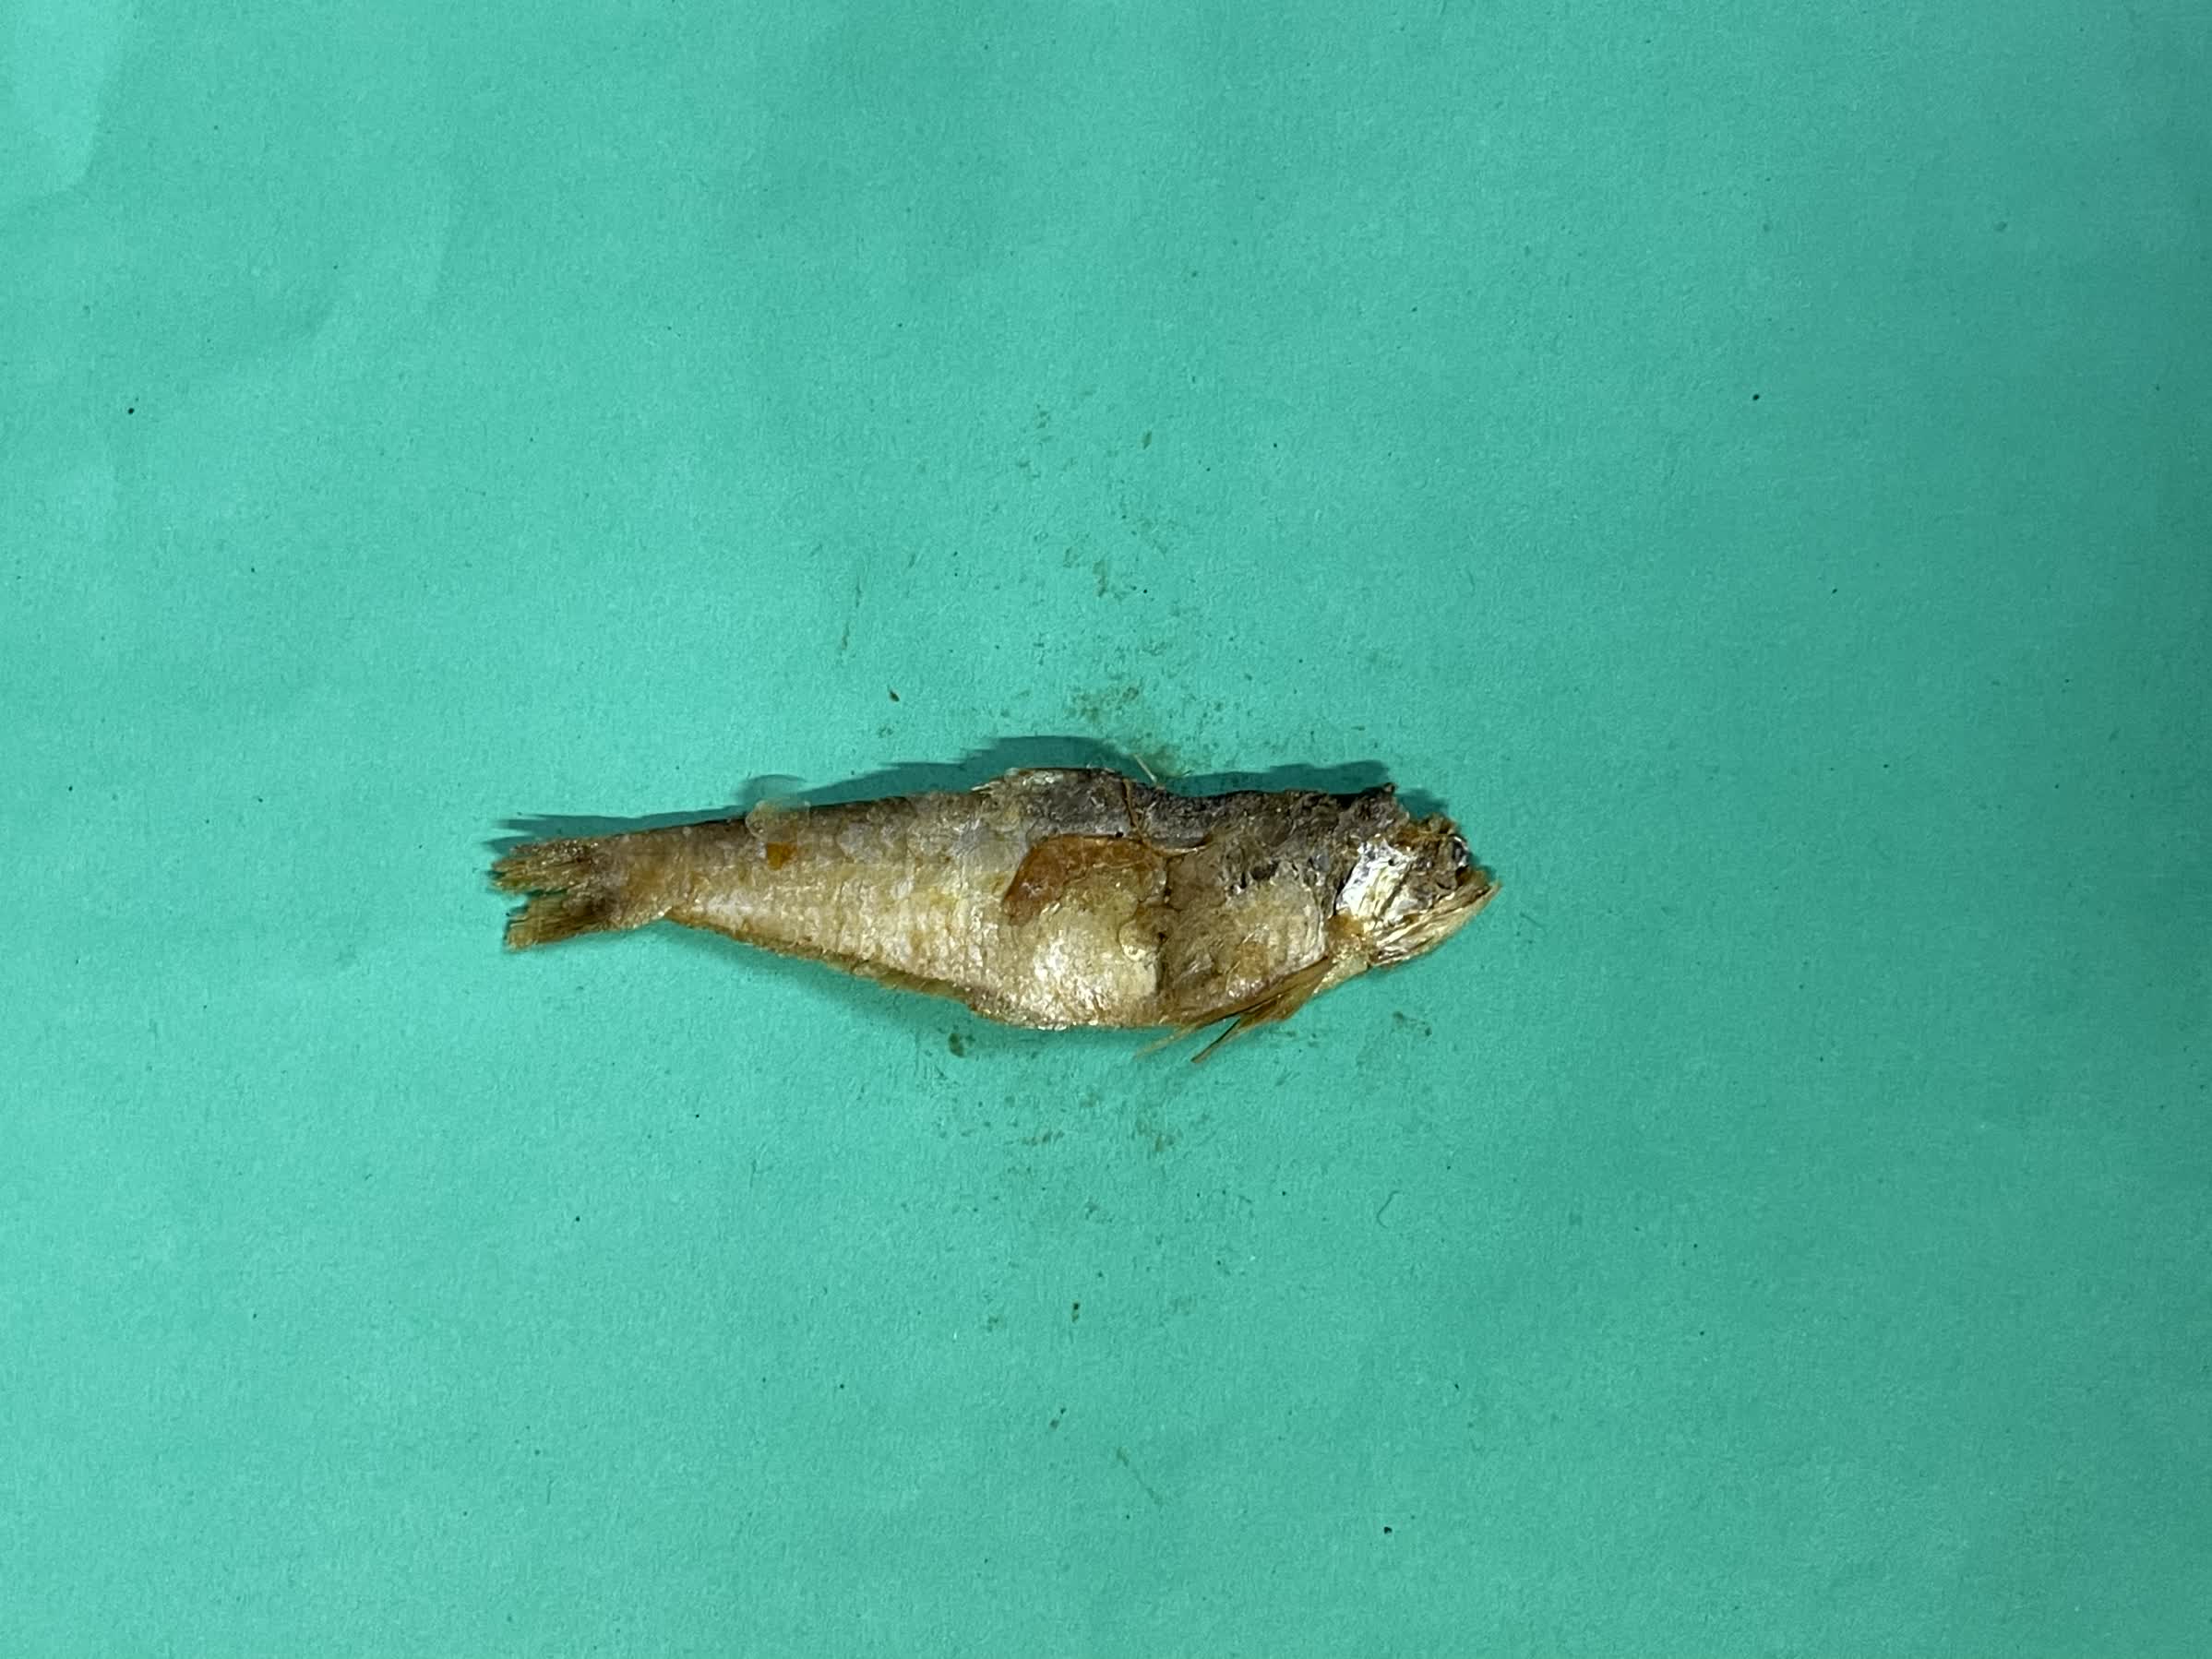
Species: Bashpata